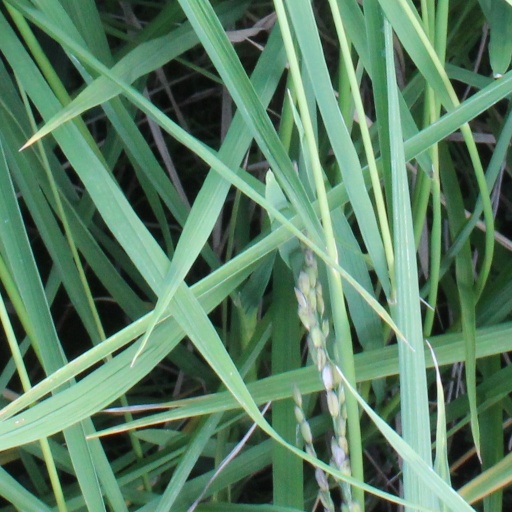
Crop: rice